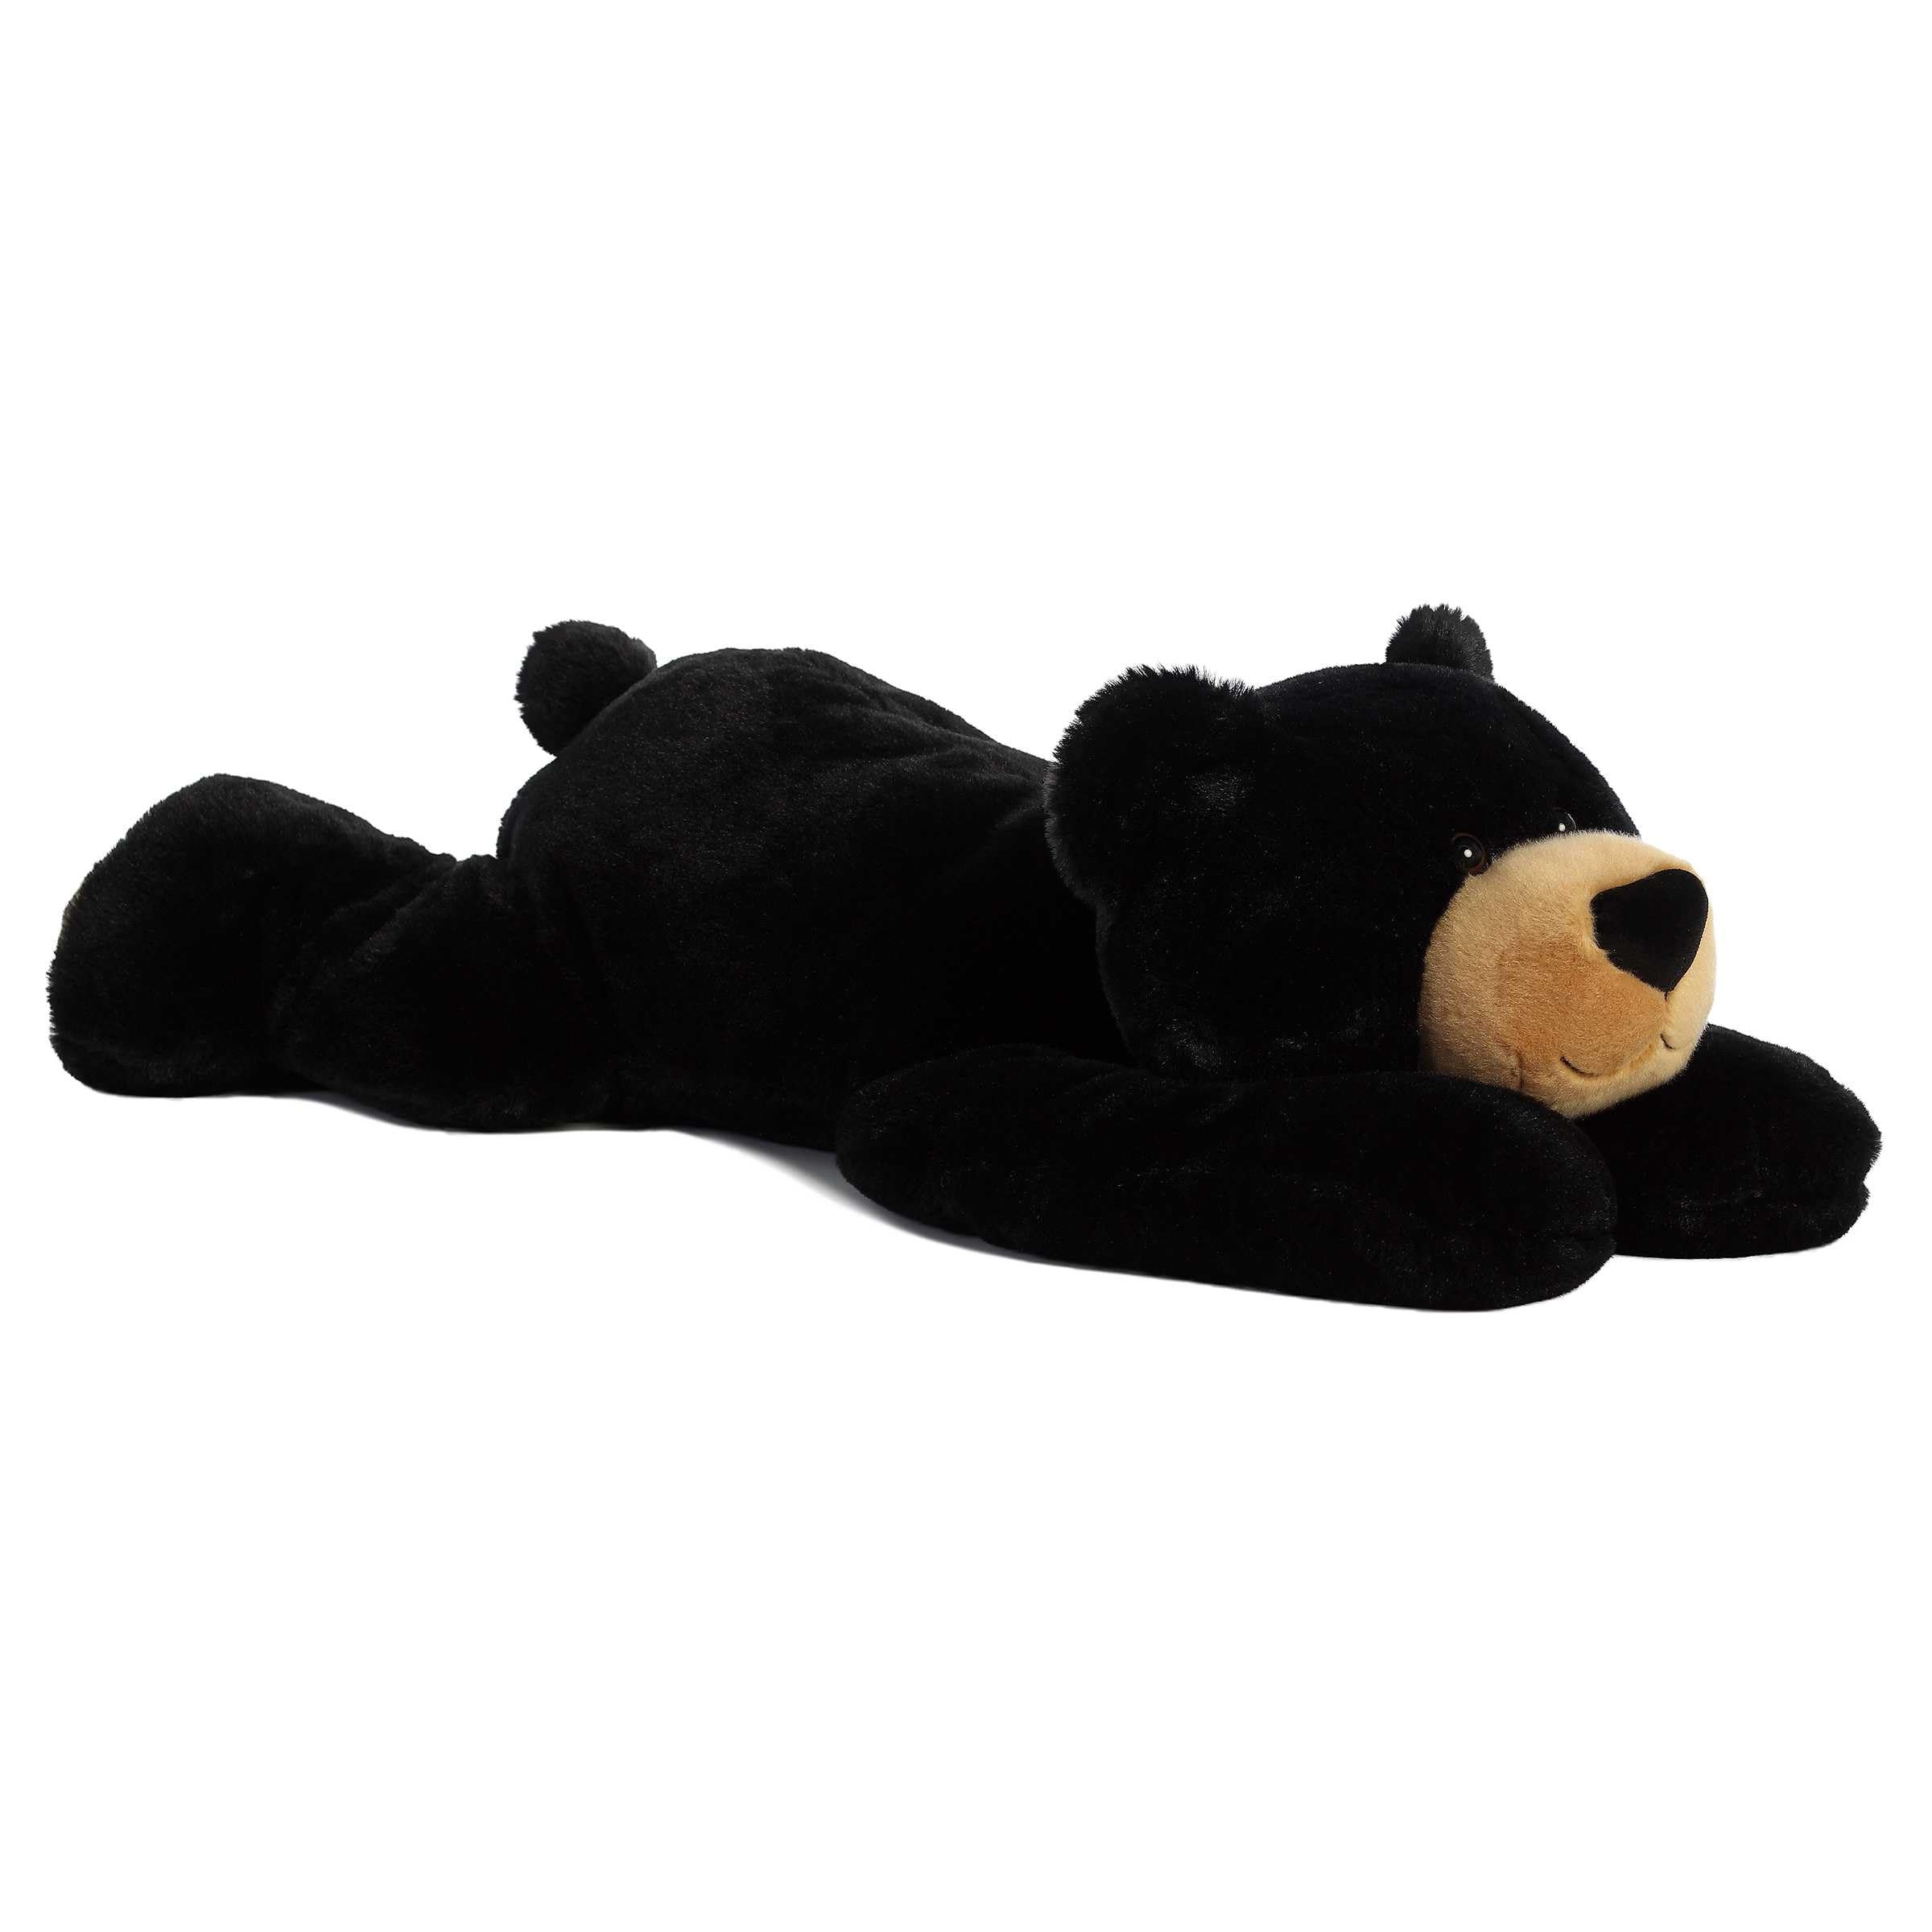
Item Name: Aurora® Snuggly Hugga-Wug Bear™ Stuffed Animal - Comforting Companion - Imaginative Play - Black 27 Inches
Bullet Point 1: This plush is approx. 14" x 27" x 8" in size
Bullet Point 2: Made from deluxe materials for a cloud-like softness
Bullet Point 3: Has lock-washer eyes that guarantee both safety and a quality companionship.
Bullet Point 4: Its durable stitching ensures that this plush bear will be a cherished member of the family for a long time!
Bullet Point 5: To ensure stability and quality, this plush contains bean pellets suitable for all ages
Product Description: 27" Hugga-Wug Bear from Aurora is designed with luxurious black fur that is both soft to the touch and soothing to the eyes. This bear lies in a relaxed pose, making it an ideal cuddling partner. Its plush body, combined with its large, expressive eyes and soft nose, invites long, comforting embraces. Perfectly balanced for warmth and comfort, Hugga-Wug Bear is crafted to be a delightful companion for anyone seeking a teddy bear that offers security and joy. This bear is sure to become a cherished friend in any plush collection, ready to share in moments of relaxation and play.<br><br>Established in 1981, Aurora World is a renowned global leader in plush toys and high-quality gift products. They offer a wide range of branded and licensed products for both children and adults, distributed through various retailers worldwide. With over 35 years of experience, we have helped spark imaginations through our diverse line of plush toys. In recent years, Aurora World has made a significant move towards eco-friendly practices. Utilizing recycled materials they have made triumph in reducing their environmental impact. Their ultimate goal remains to bring smiles to people around the world while contributing to a greener future.
Value: 1.0
Unit: Count

Price: 95.57